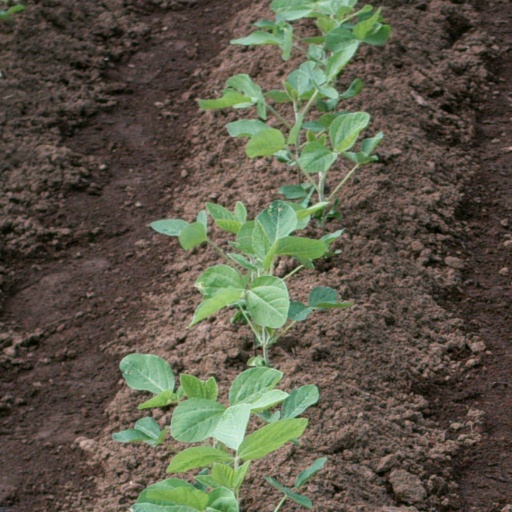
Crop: soybean